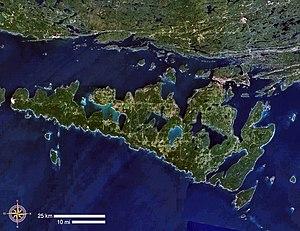
Cet article recense les îles lacustres, c'est-à-dire baignant dans une étendue d'eau fermée.
L'île Manitoulin est une île canadienne du lac Huron, l'un des cinq Grands Lacs de l'Amérique du Nord. Avec une superficie de 2 766 km², il s'agit de la plus grande île lacustre du monde. C'est également la 174ᵉ plus grande île du monde, ainsi que la 31ᵉ plus grande île canadienne.